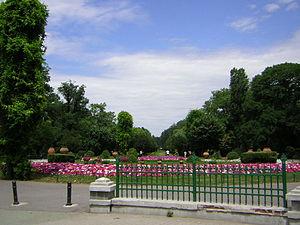
Le parc Cișmigiu est le plus ancien et le plus central jardin public de Bucarest. Il a été inauguré en 1860.